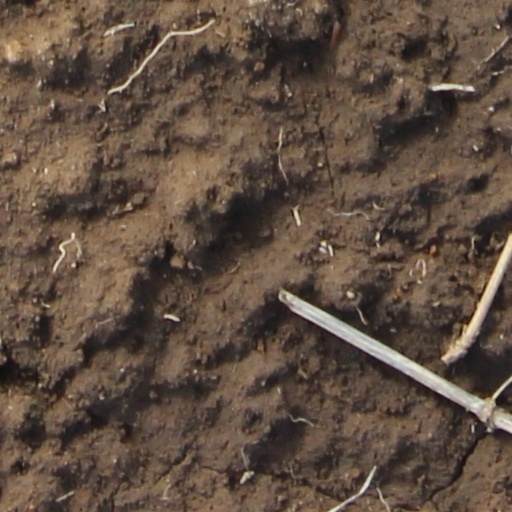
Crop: wheat